Peelian principles

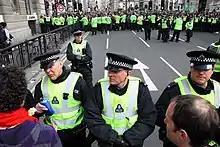
The principle of consent has led to a distinctive approach to public-order policing, as here at the G20 protests in London in 2009.

The historian Charles Reith explained in his "New Study of Police History" (1956) that Sir Robert Peel's principles constituted an approach to policing "unique in history and throughout the world, because it derived, not from fear, but almost exclusively from public co-operation with the police, induced by them designedly by behaviour which secures and maintains for them the approval, respect and affection of the public".